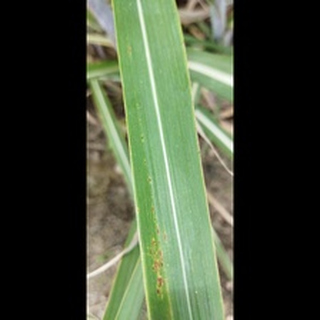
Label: sugarcane_rust